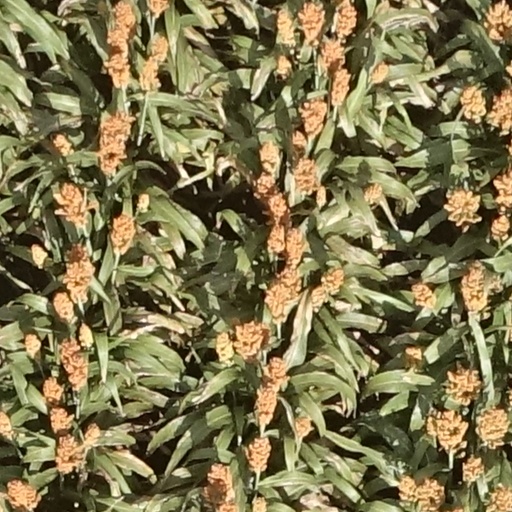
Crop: sorghum